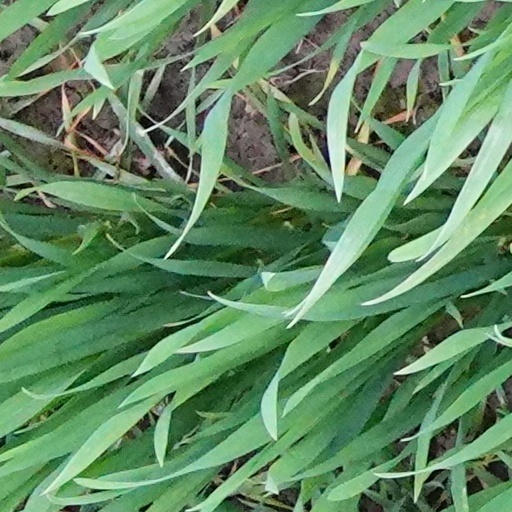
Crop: wheat